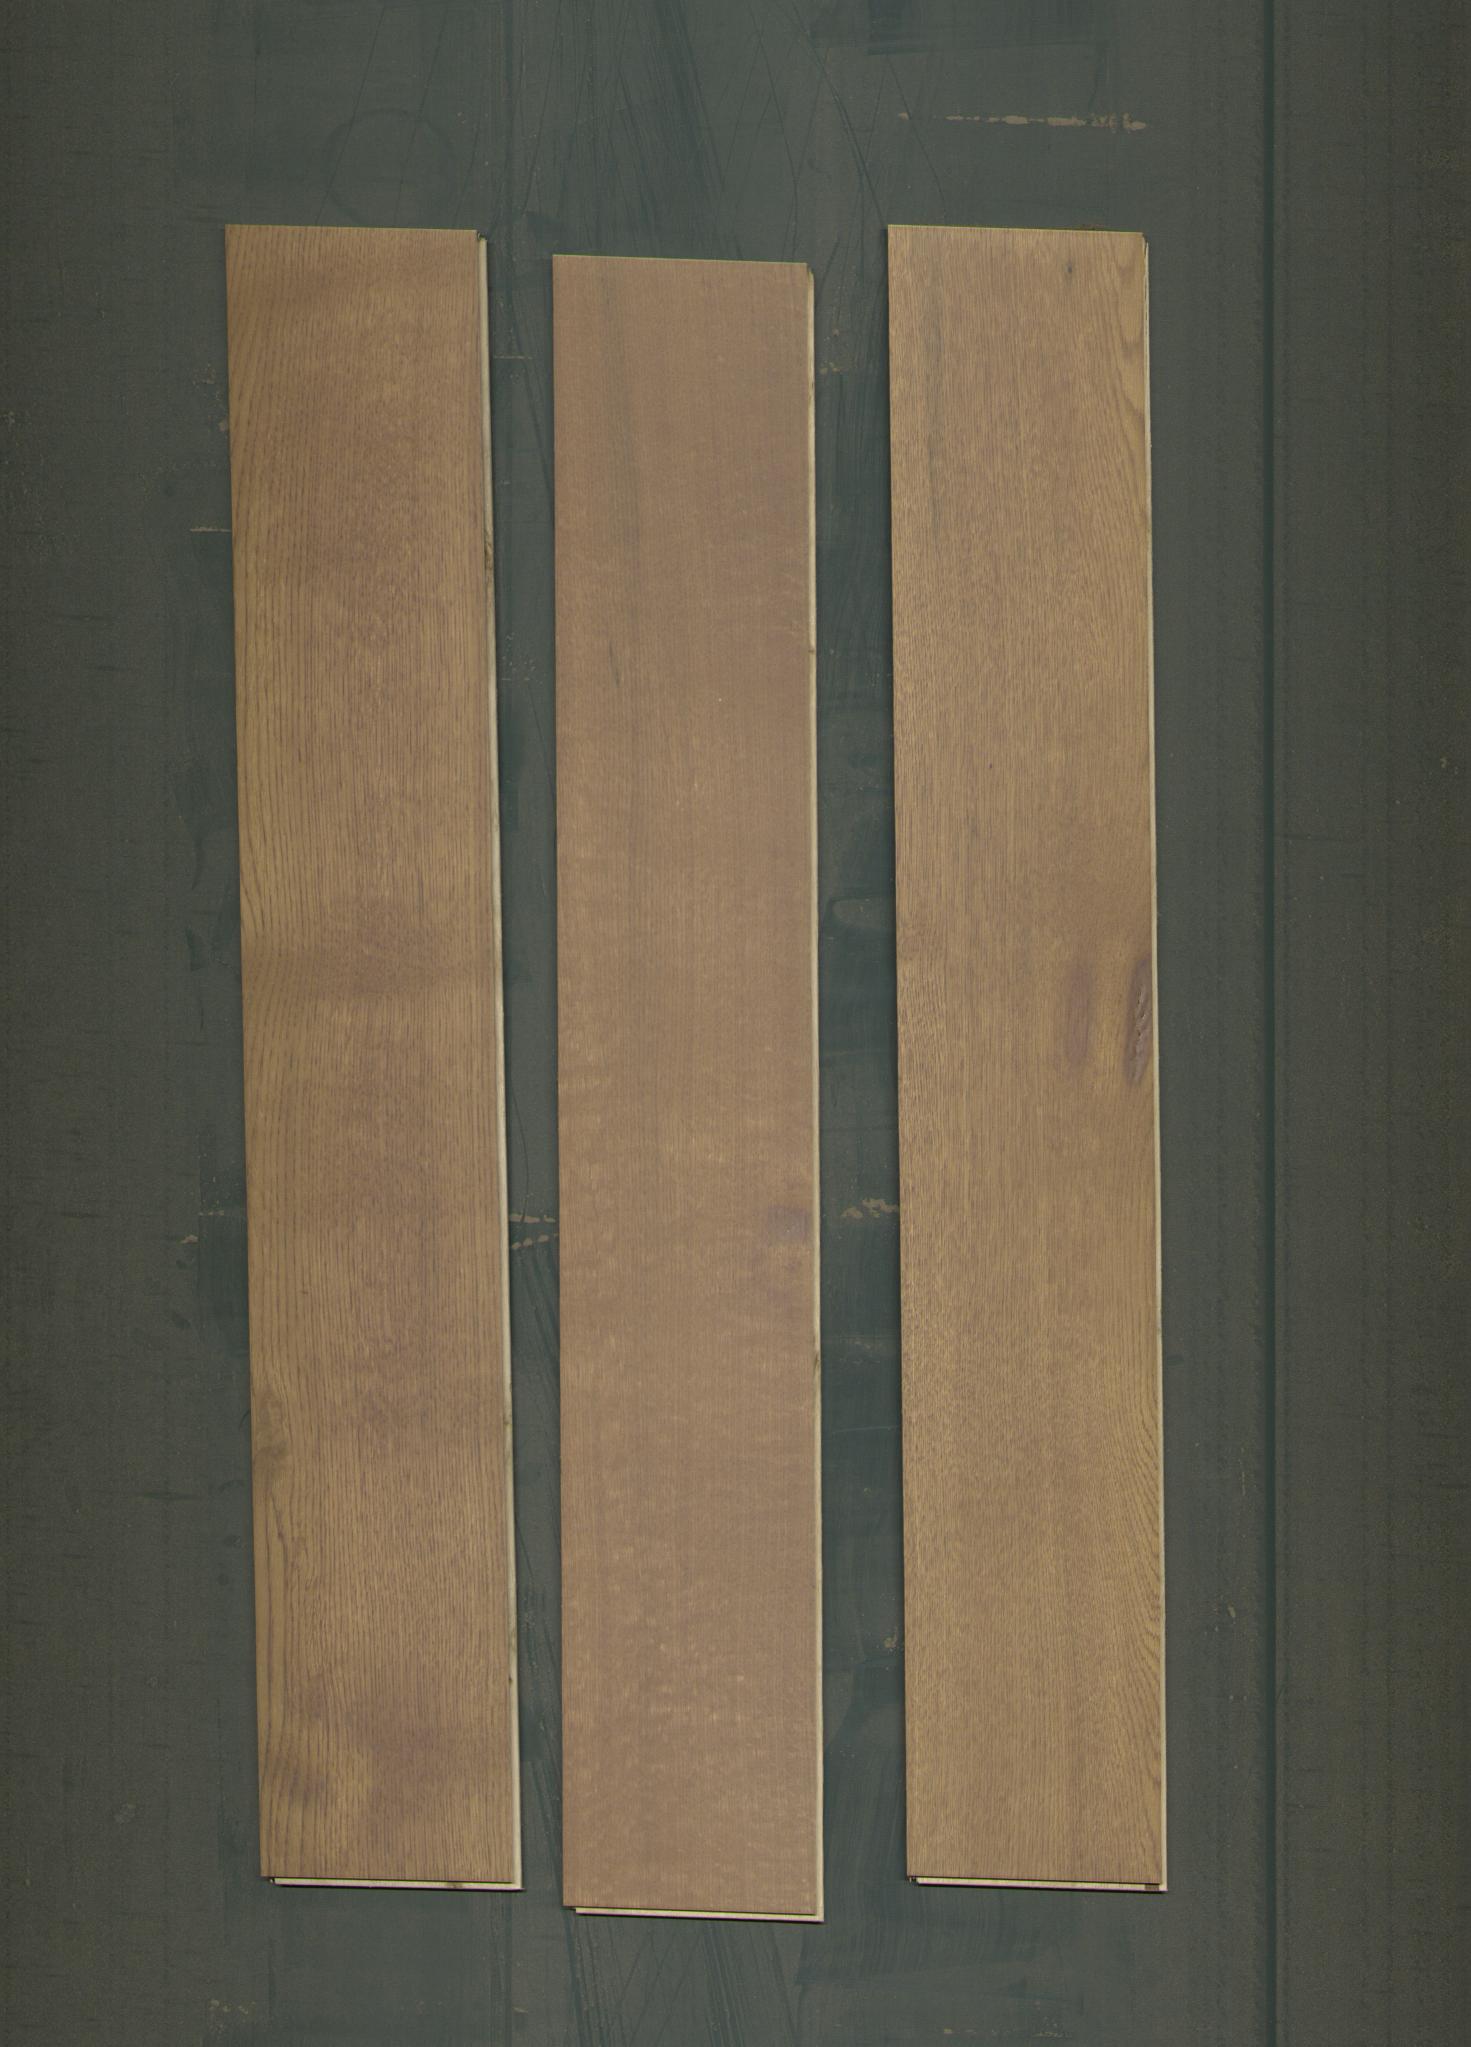
Label: mixers